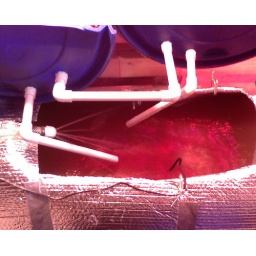
I wrapped it in insulation, and now I have a pipe between the beds to even out the water level.